MOL (company)

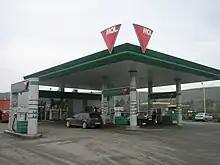

MOL Group has a current Upstream presence in 13 countries with production activities in 8. Besides Central and Eastern Europe (Hungary and Croatia), its core regions, MOL has a presence and partnerships in the CIS region (Russia, Kazakhstan), the Middle East, Africa and Pakistan as well as the North Sea region (UK, Norway). The group's total oil and gas reserves stood at of oil equivalent at the end of 2017 and the daily average hydrocarbon production is per day of oil equivalent.